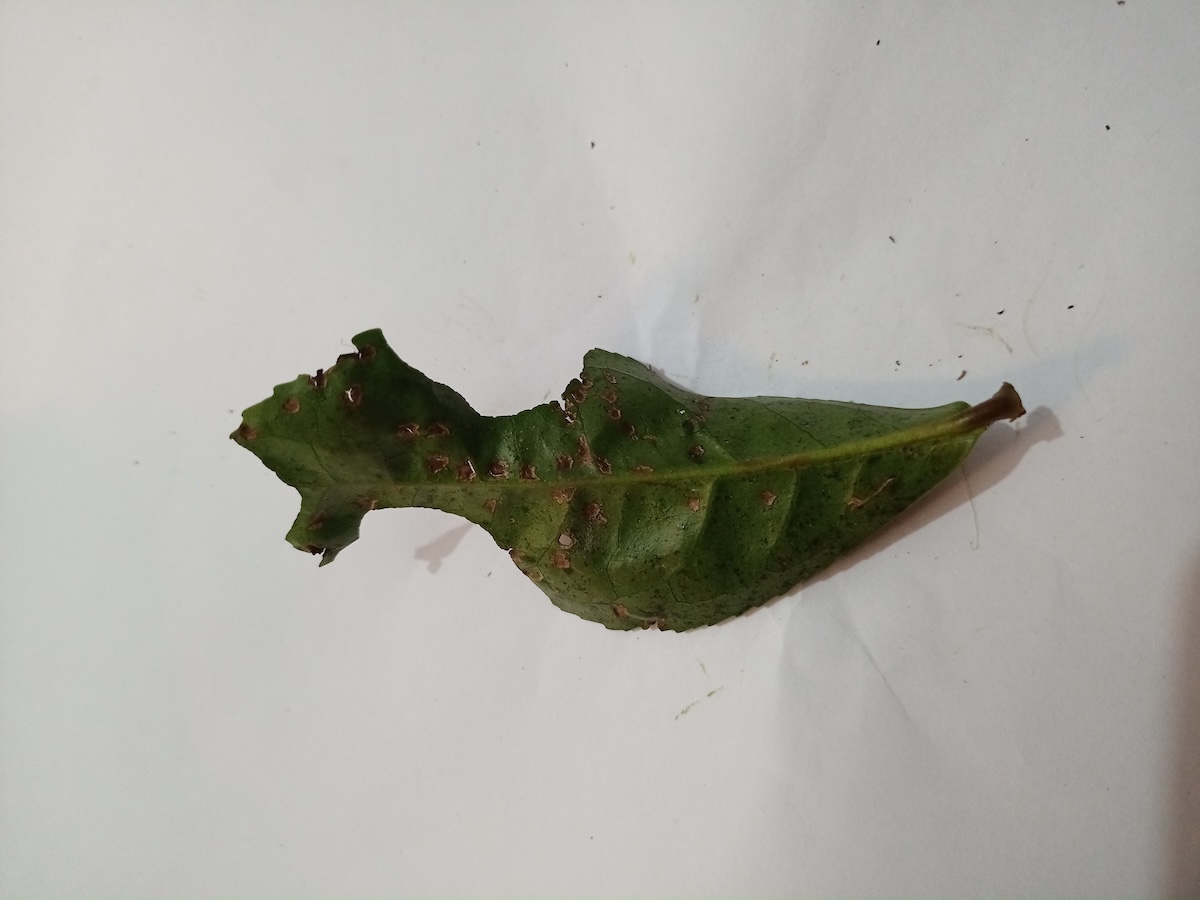
Label: Green mirid bug